Jacques Abardonado

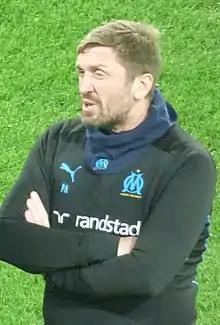
Abardonado in 2022

Jacques Abardonado (born 27 May 1978) is a French former footballer who played as a defender, currently assistant manager of Ligue 1 club Marseille.